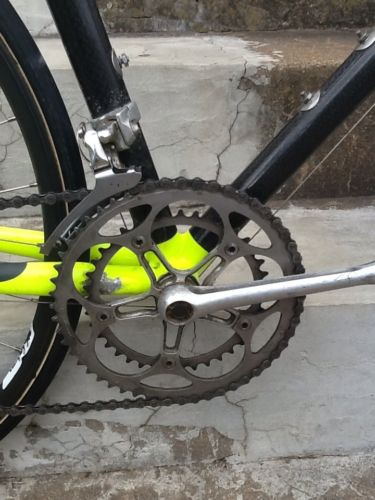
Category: bicycle